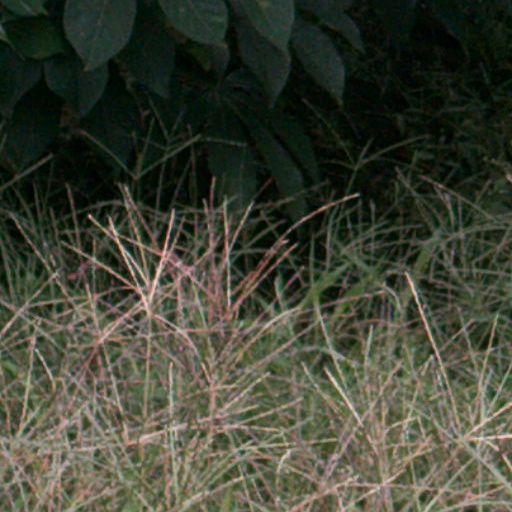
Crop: cassava